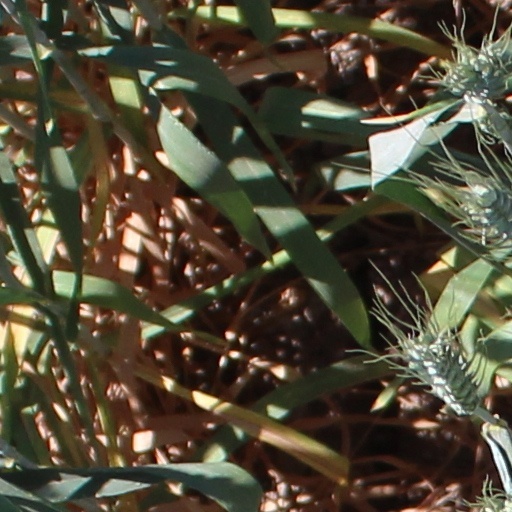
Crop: wheat